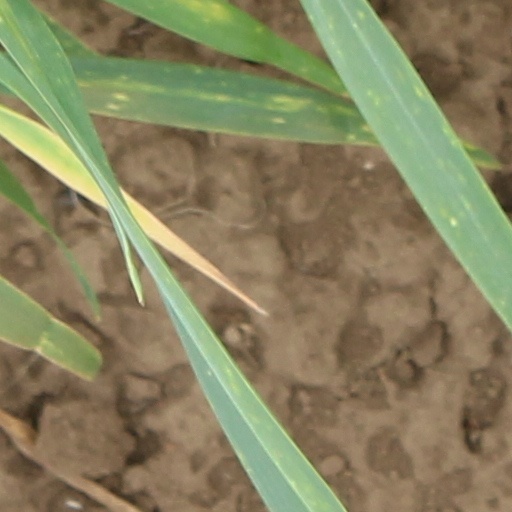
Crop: wheat